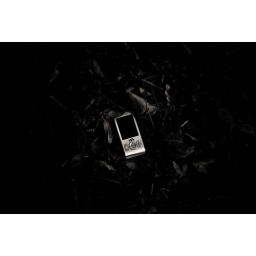
the white in the forest